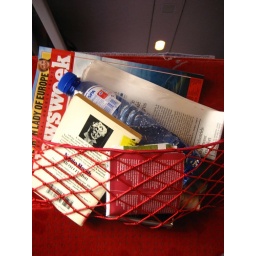
self portrait in train seat